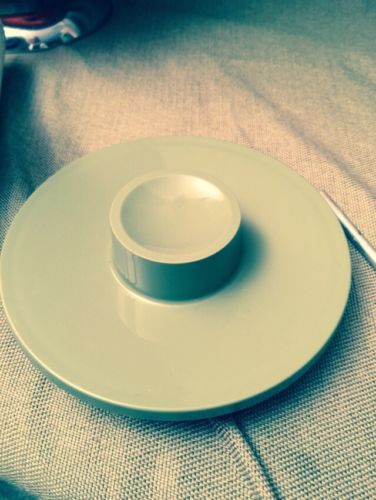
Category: coffee maker